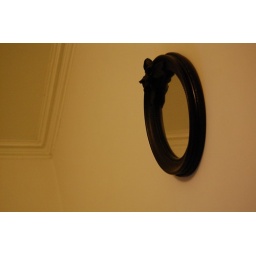
our house in the middle of the street